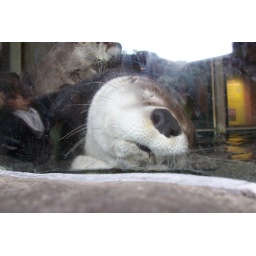
Otter sleeping with face pressed up against glass. (Photo yoinked from Flickr user psychboarder's SD card.)